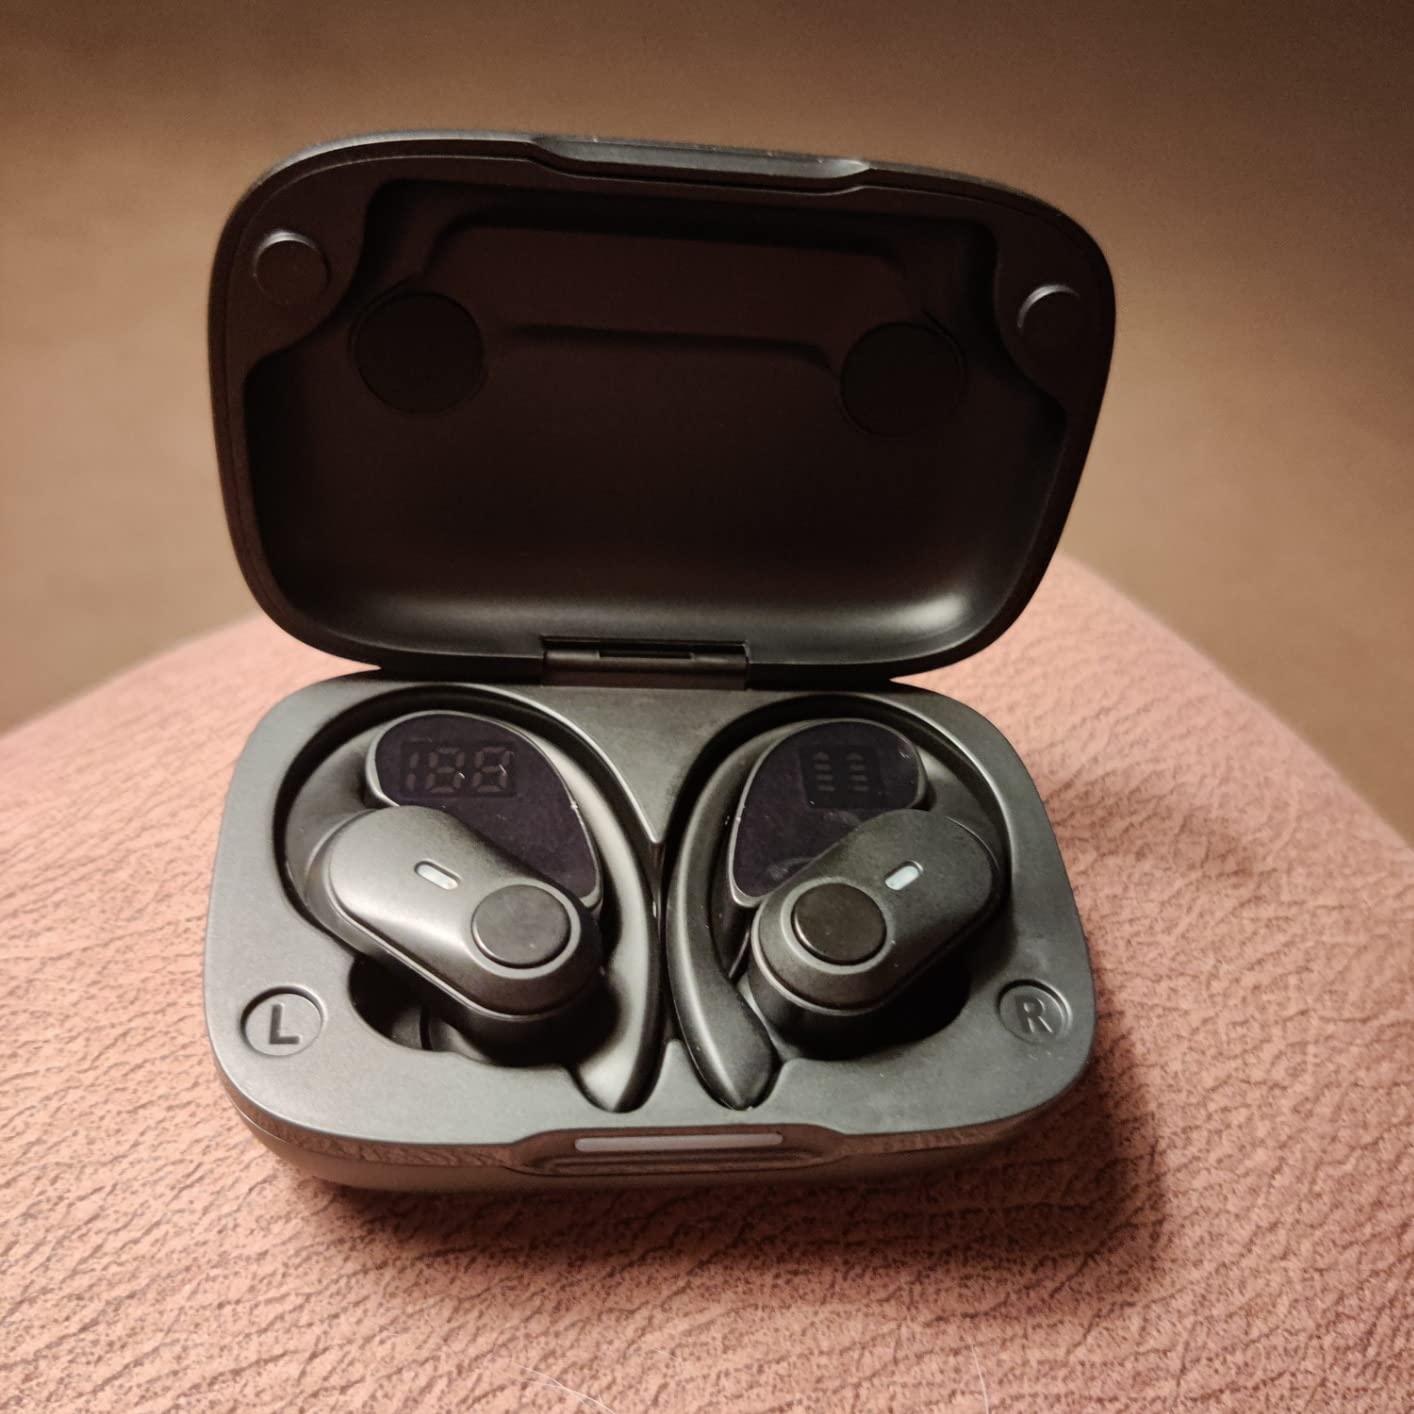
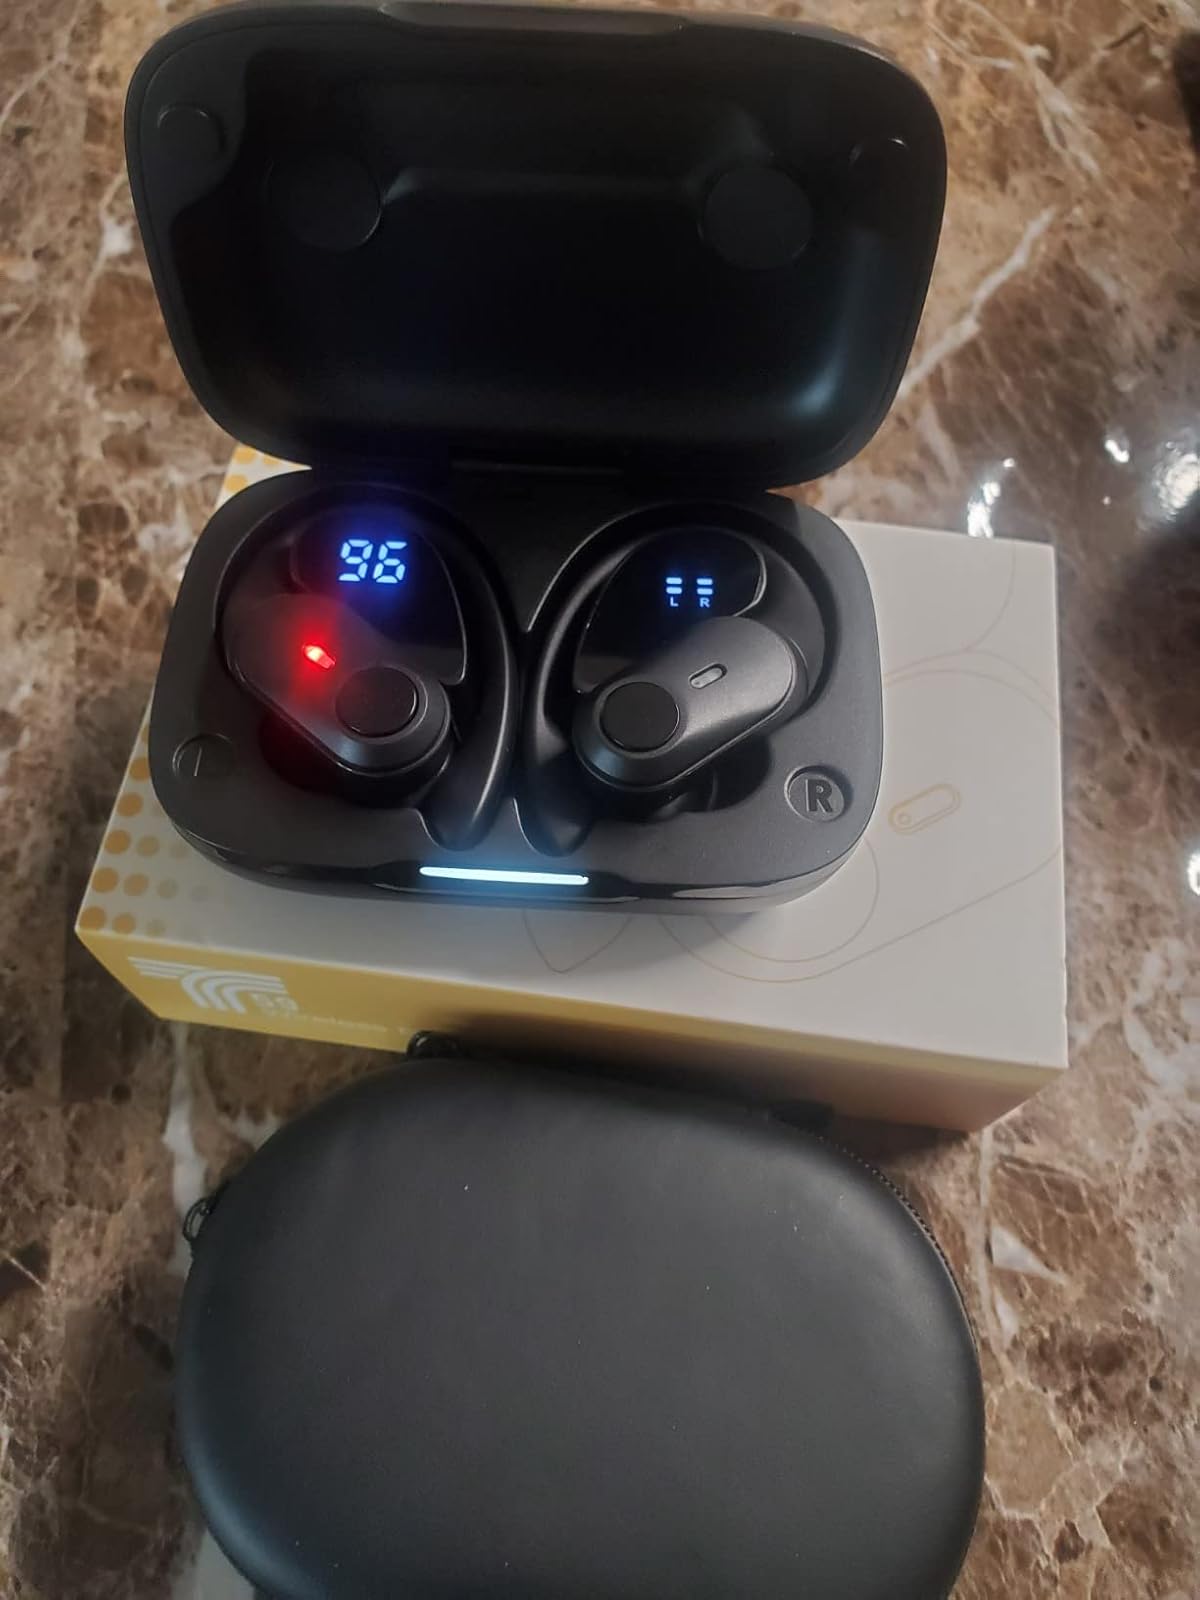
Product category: earbuds
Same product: yes